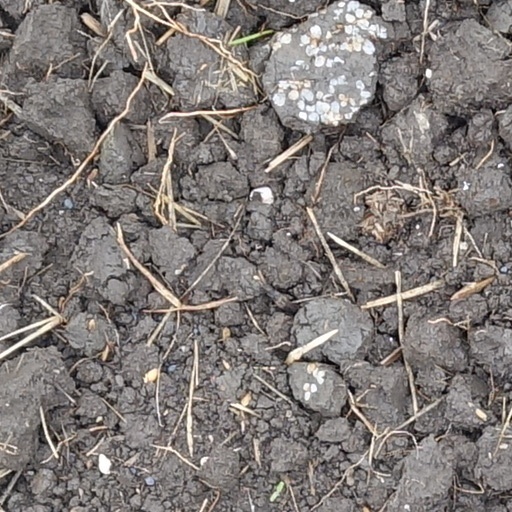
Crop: wheat